List of accolades received by Queen (film)

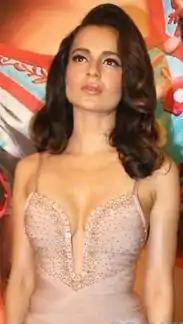
Kangana Ranaut's performance in "Queen" garnered her several awards and nominations including the National Film Award for Best Actress at the 62nd National Film Awards.

Made on a budget of , "Queen" was released on 7 March 2014, and grossed worldwide. The film garnered awards and nominations in several categories, with particular praise for its direction, performance of Ranaut, cinematography, and editing. As of June 2015, the film has won 32 awards.